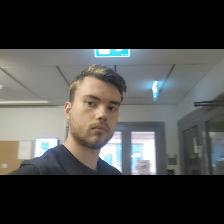
Label: Human